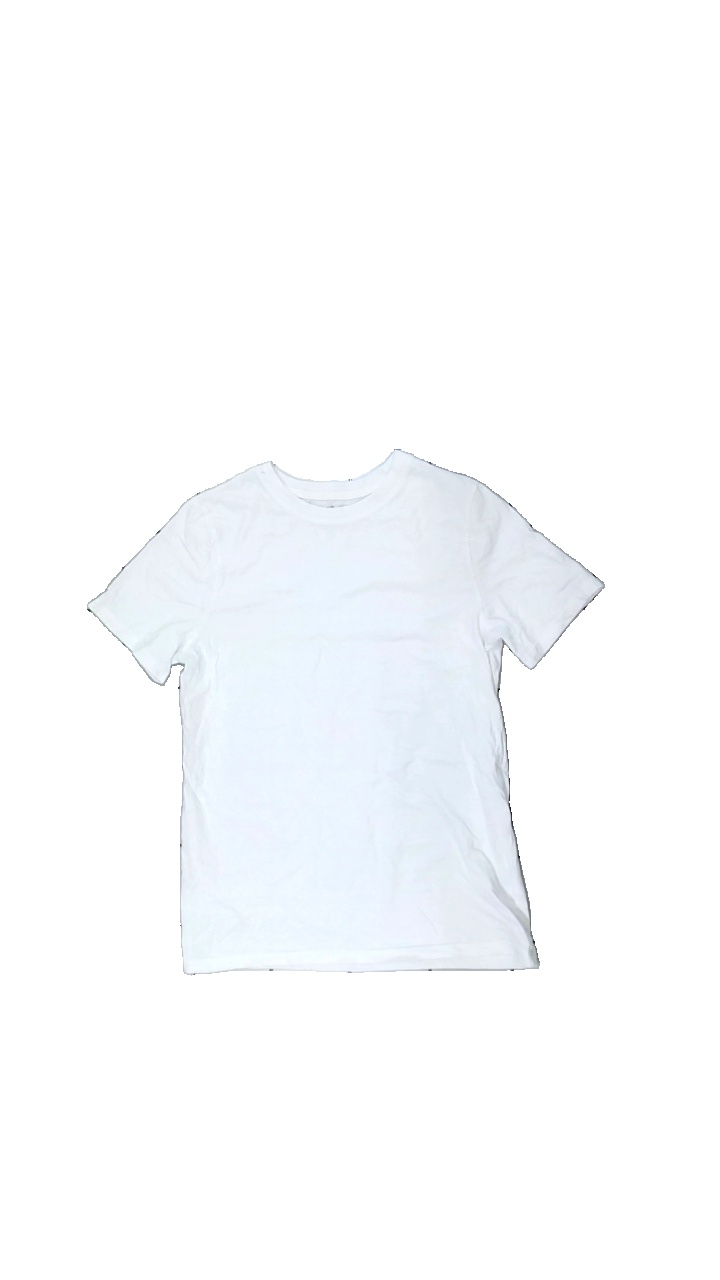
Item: T-shirt (Children)
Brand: H&m
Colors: White, Black
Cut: Regular
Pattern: Logo print
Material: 100% cotton
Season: All
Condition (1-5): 3
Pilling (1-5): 4
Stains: Minor
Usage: Export
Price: <50